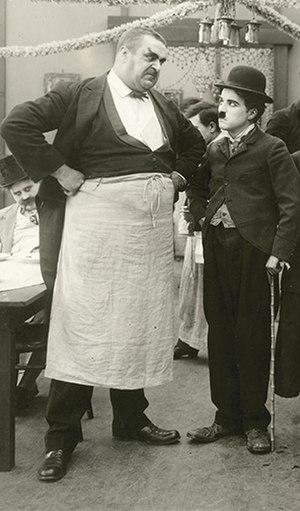
Eric Campbell est un acteur britannique né le 26 avril 1879 dans le comté de Cheshire, et mort d'un accident de voiture le 20 décembre 1917 à Los Angeles.